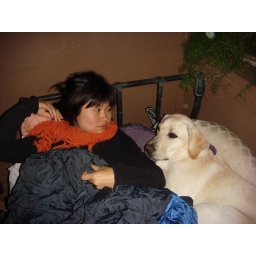
Going to bed in Sylvie's house -LA, Topanga